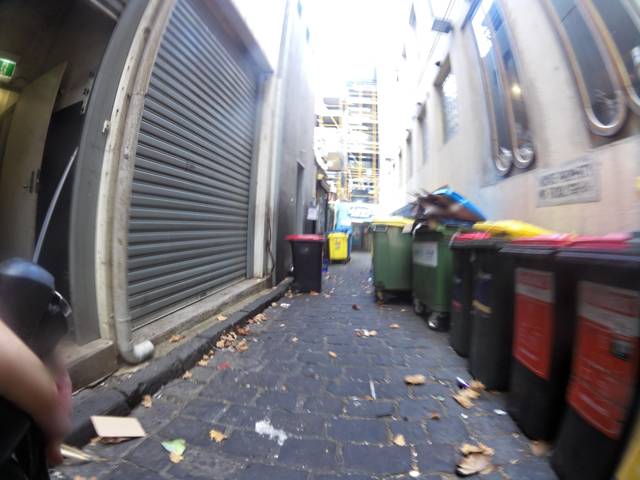
Region: Australia
Coordinates: -37.811, 144.973